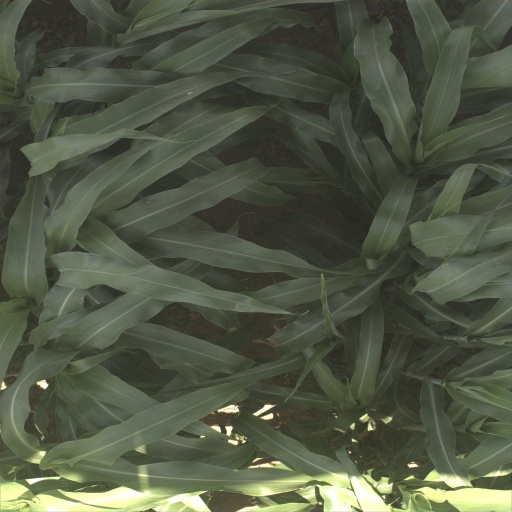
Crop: sorghum